Shizuoka Station

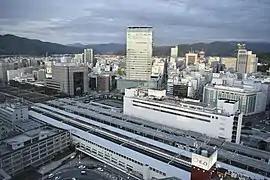
Shizuoka Station north side

is a railway station in Shizuoka, Shizuoka Prefecture, Japan, operated by the Central Japan Railway Company (JR Central).